Baselines of the Philippines

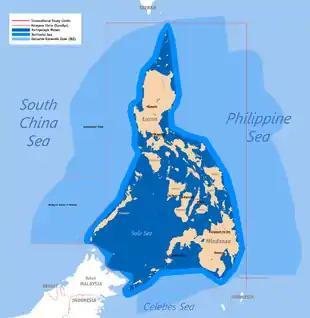

The baselines of the Philippines are the set of geodesic lines completely encircling the Philippine archipelago from where the maritime entitlements of the country are measured. It was first established in 1961 by an act of the Congress of the Philippines which was further amended in April 2009 to optimize and conform it to the United Nations Convention on the Law of the Sea, to which the Philippines is a signatory. A total of 101 basepoints providing for 100 baselines were identified under Republic Act No. 9522, which identified Amianan Island as the northernmost, Frances Reef as the southernmost, Pusan Point as its easternmost and the Balabac Great Reef as the westernmost points of the main Philippine archipelago.